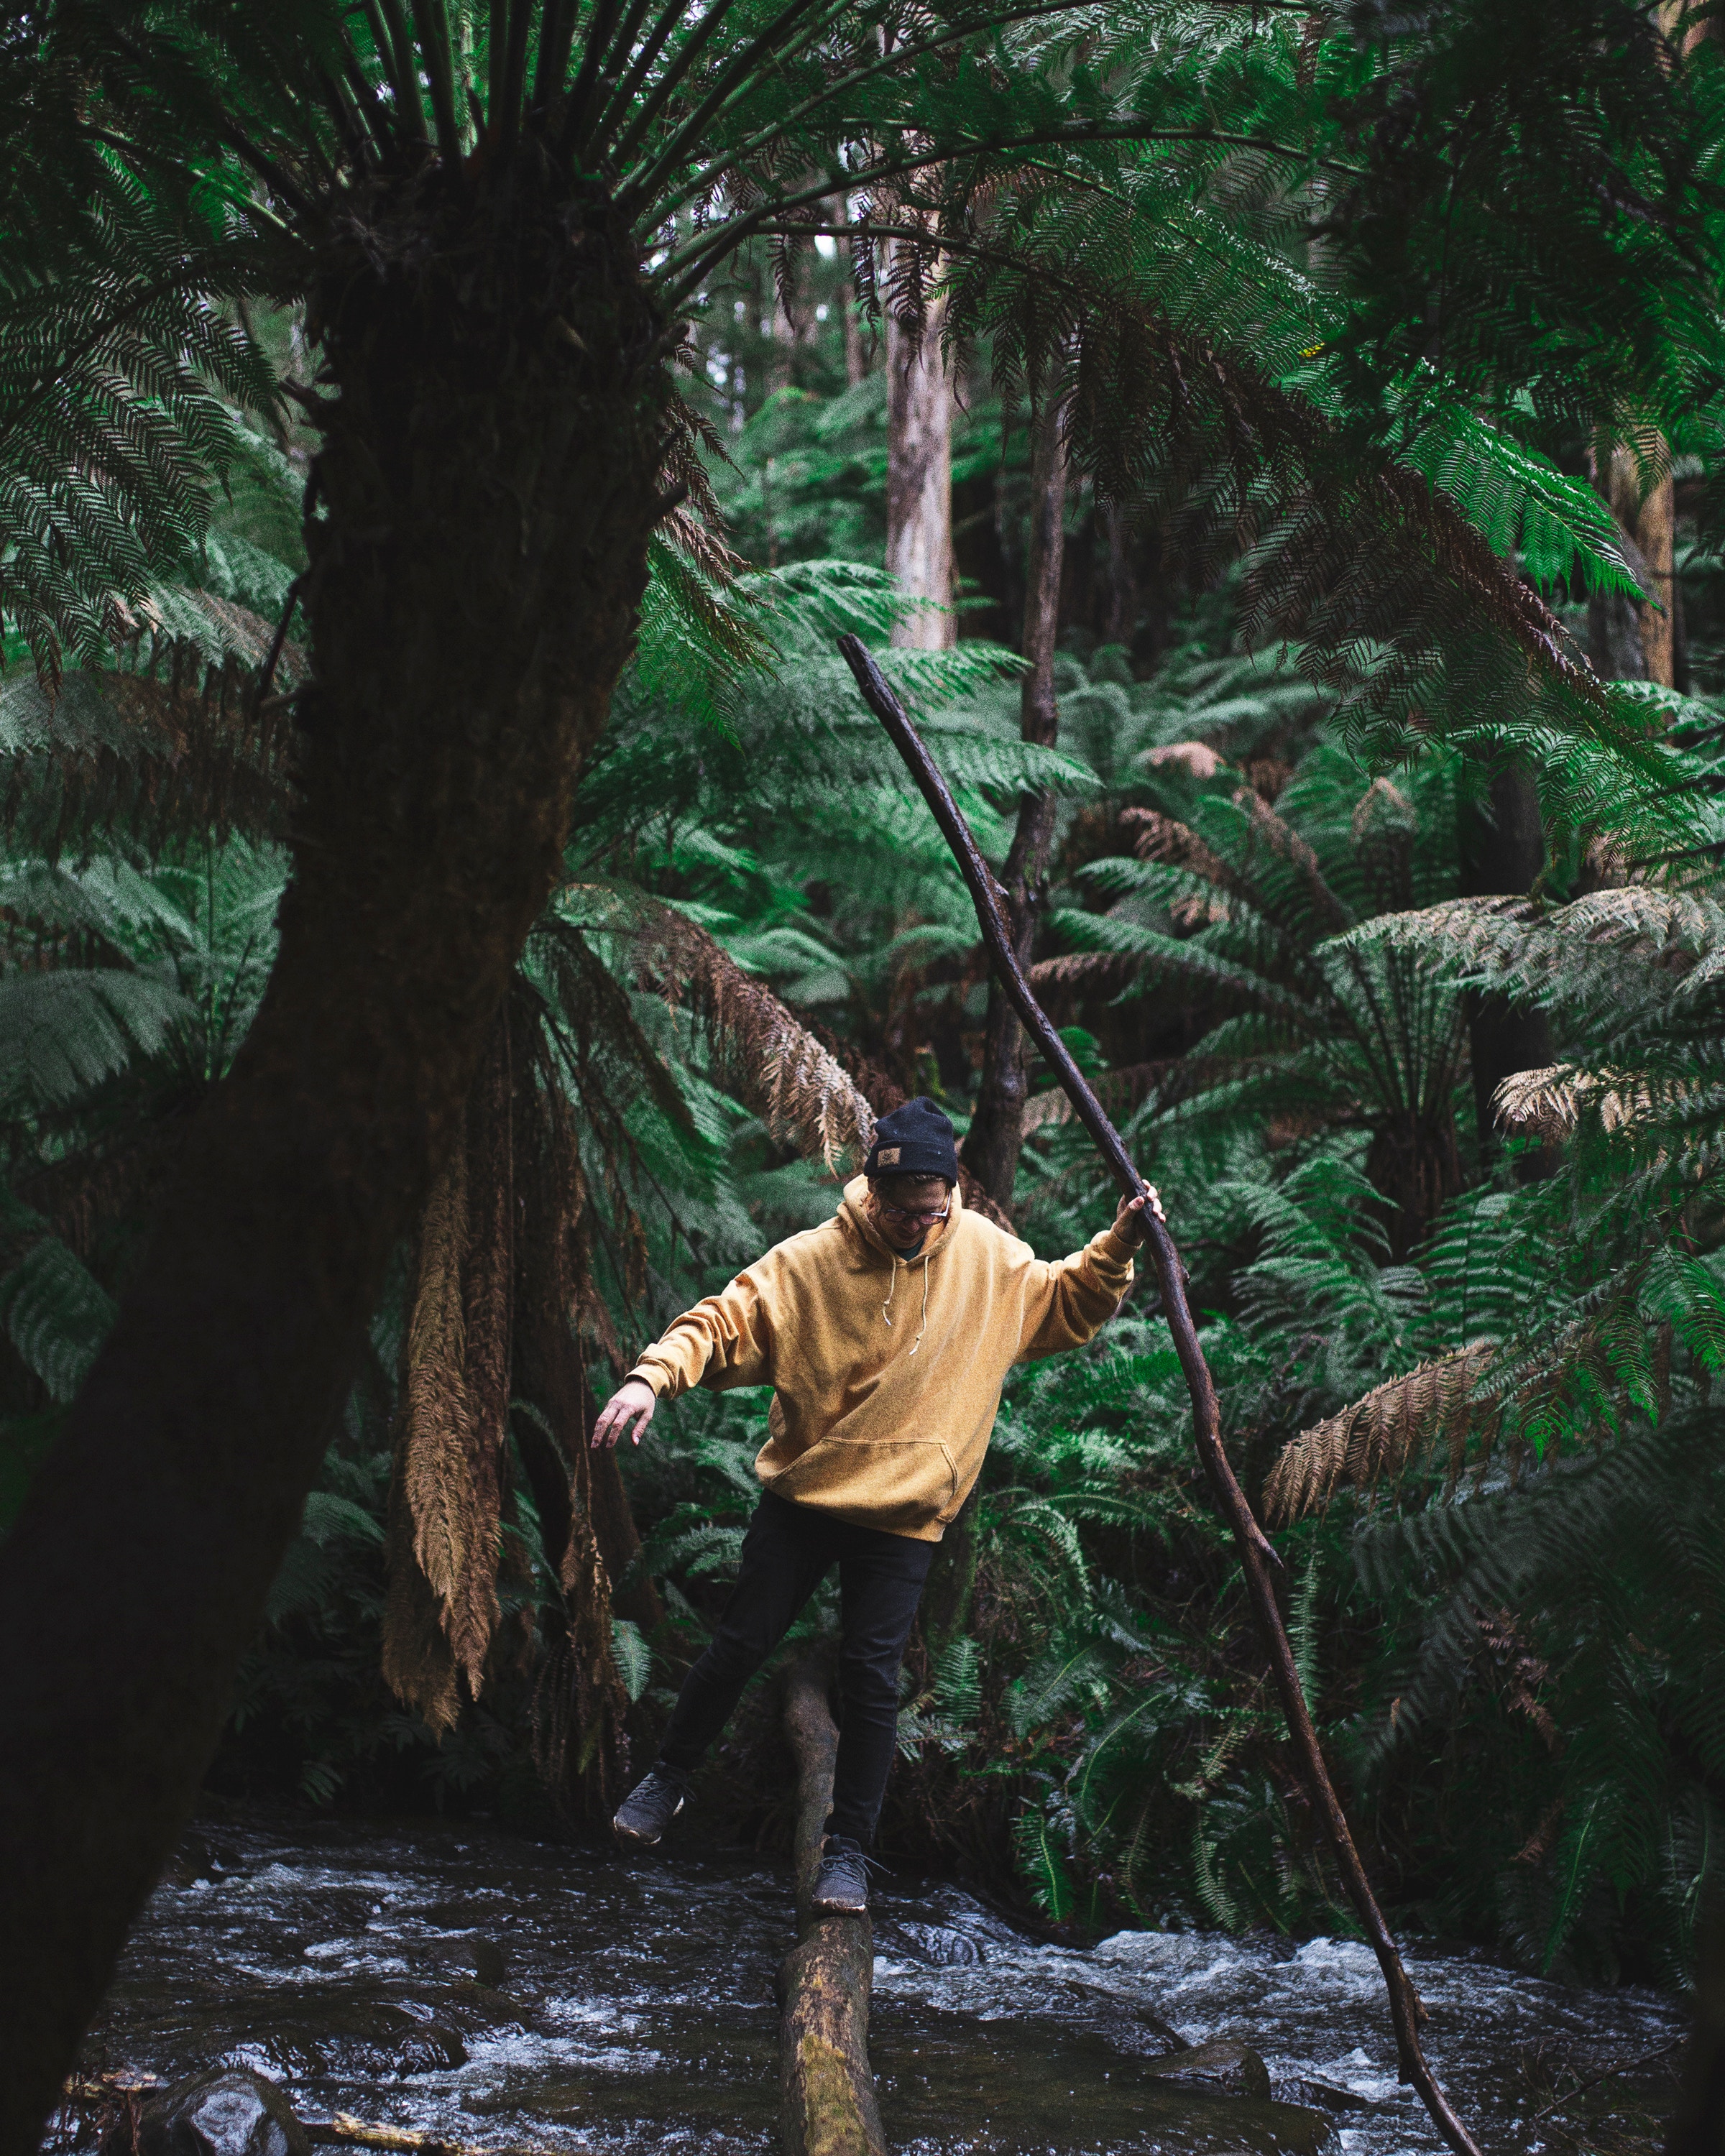
tree, water, nature, forest, plant, palm tree, jungle, vegetation, rainforest, tropics, phenomenon, old growth forest, arecales, tropical and subtropical coniferous forests, valdivian temperate rain forest